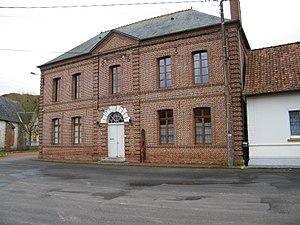
Tortefontaine, Pas-de-Calais, Fr, mairie de 1863.
Tortefontaine est une commune française située dans le département du Pas-de-Calais en région Hauts-de-France.